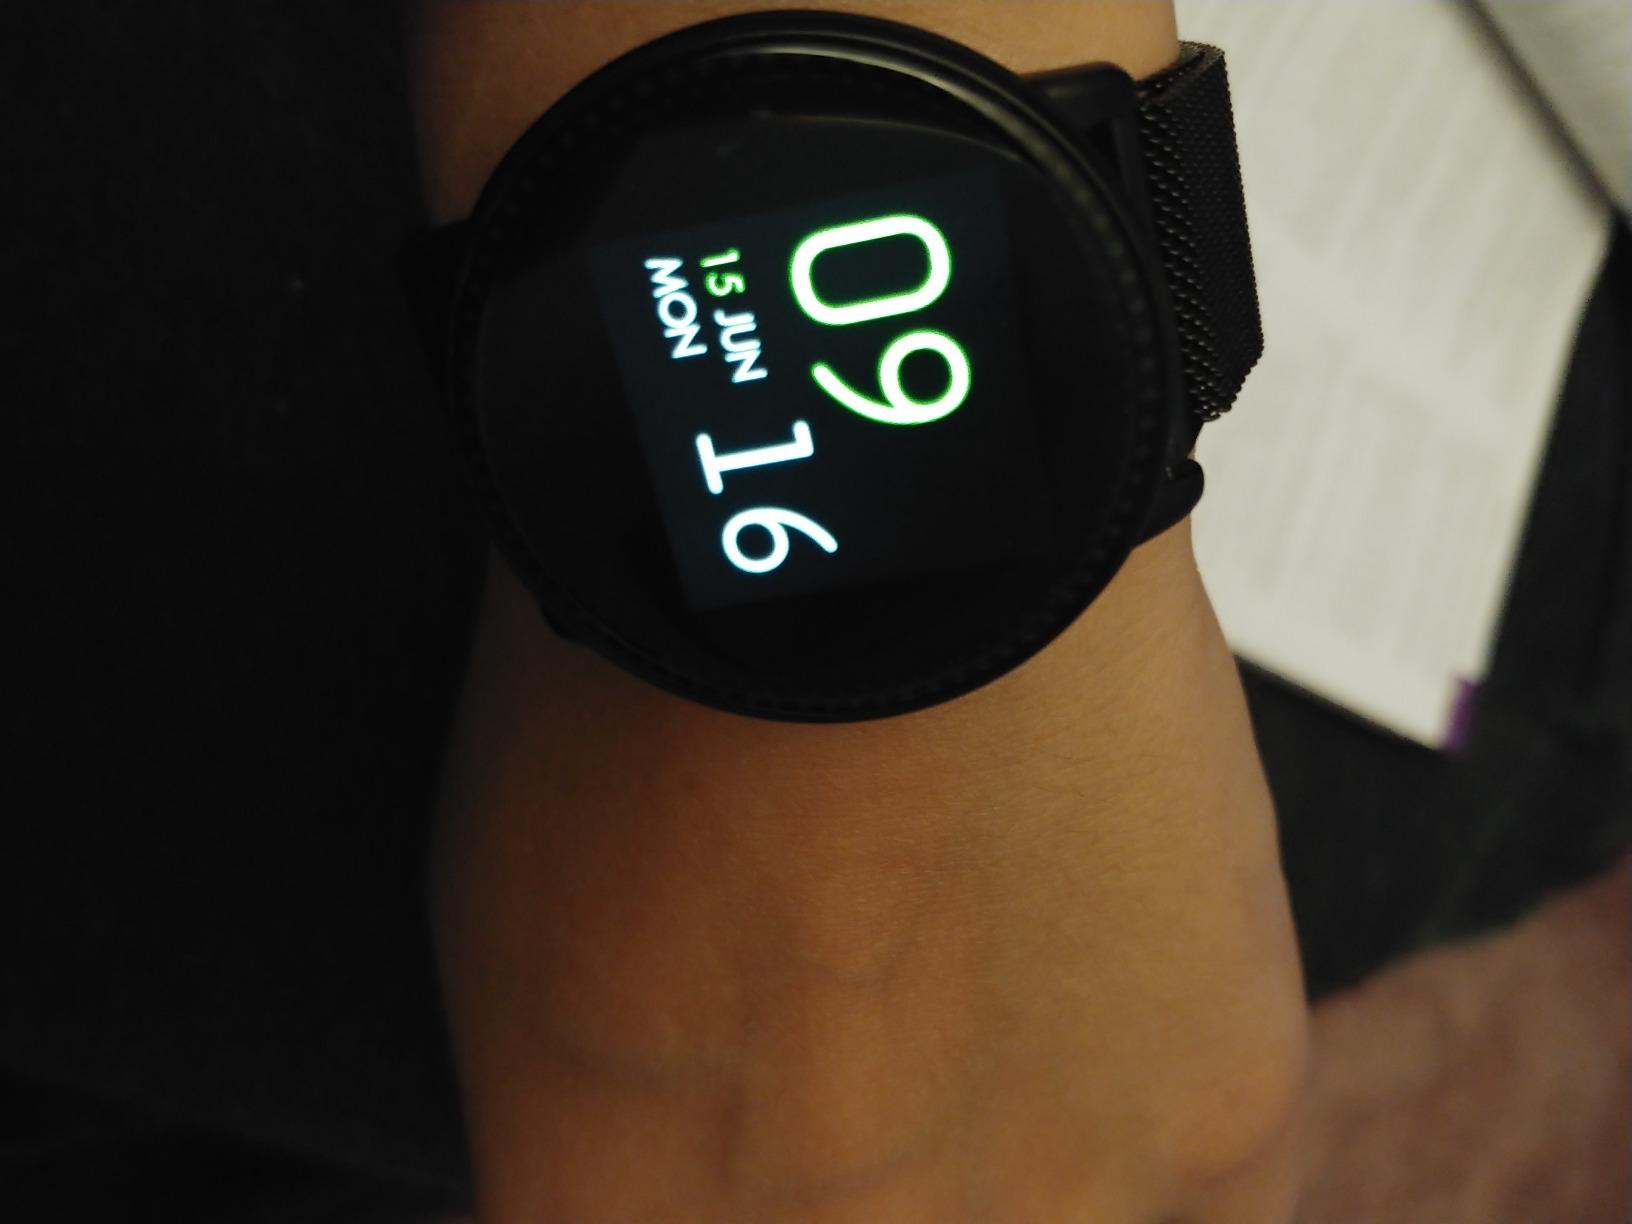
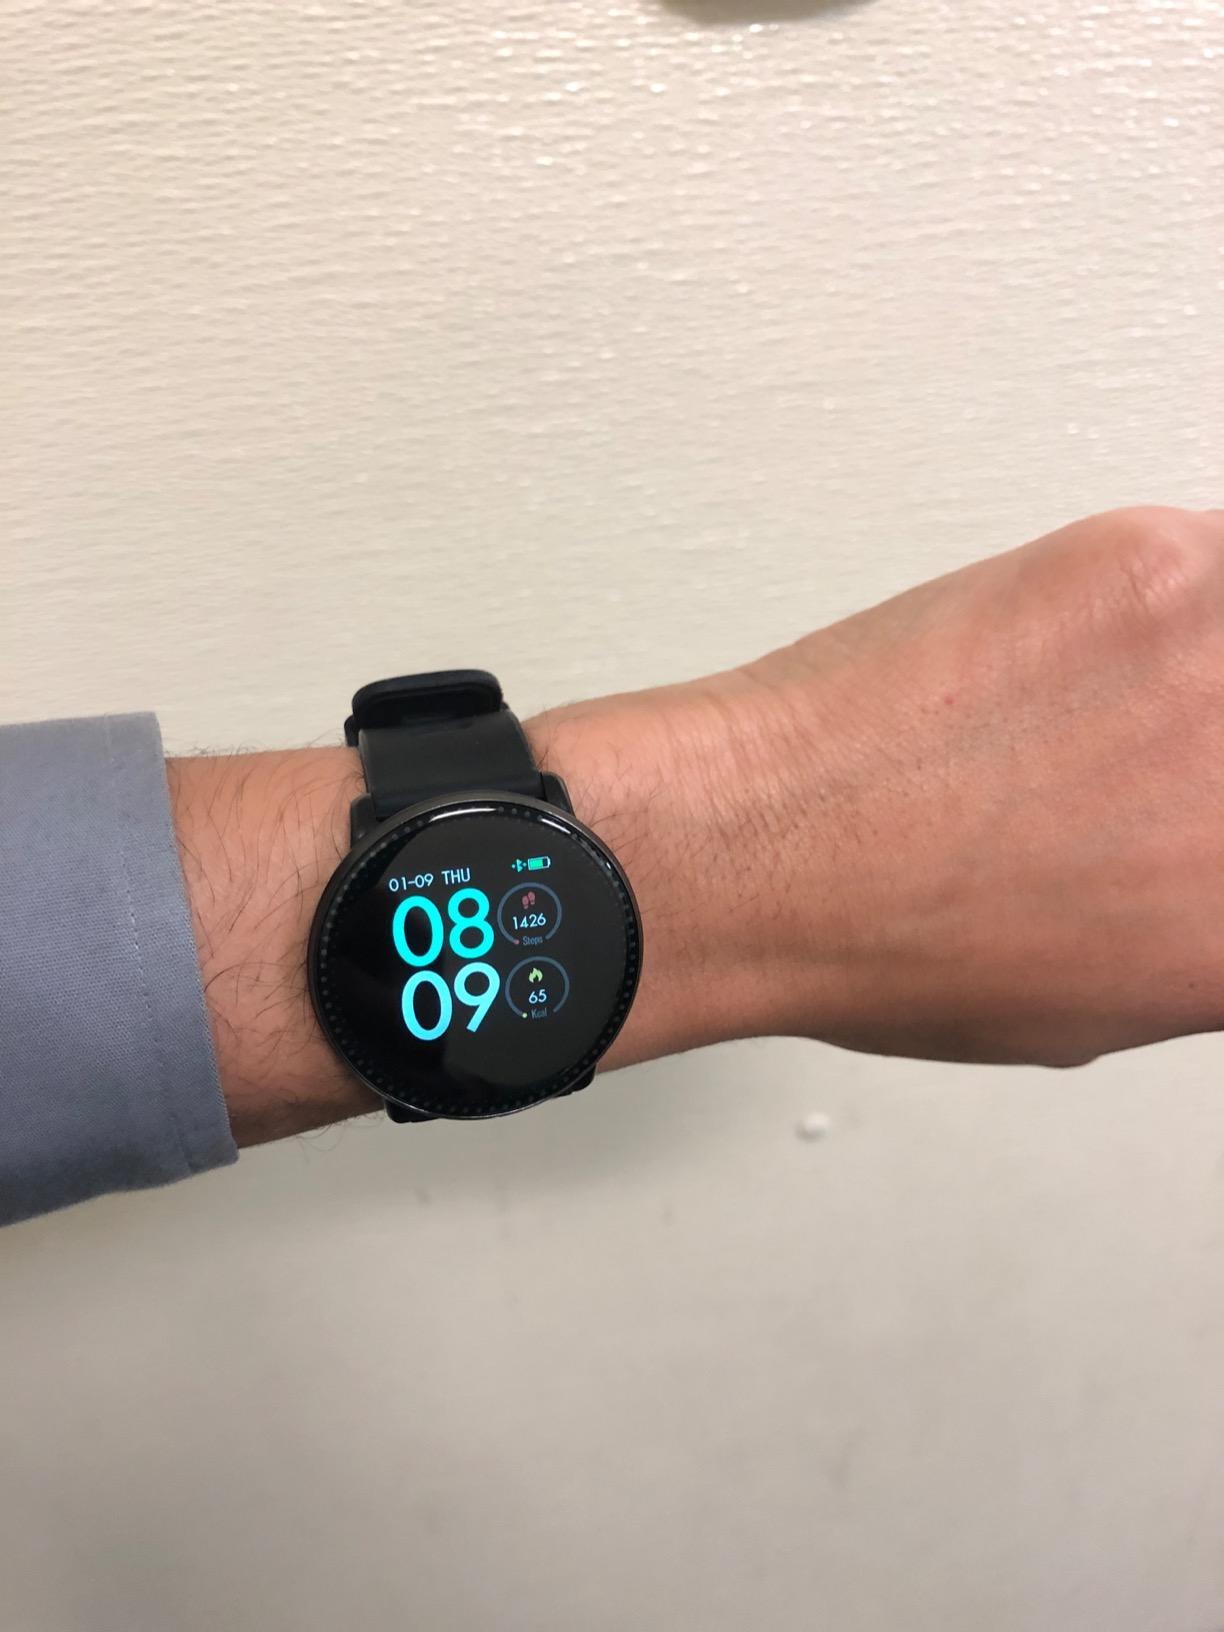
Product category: smartwatch
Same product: yes